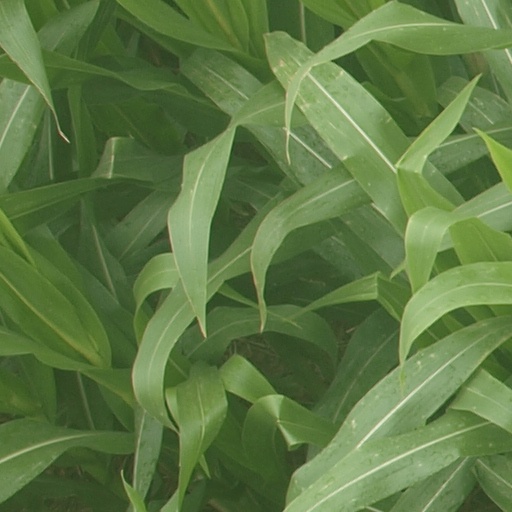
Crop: maize; corn